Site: brandenburg
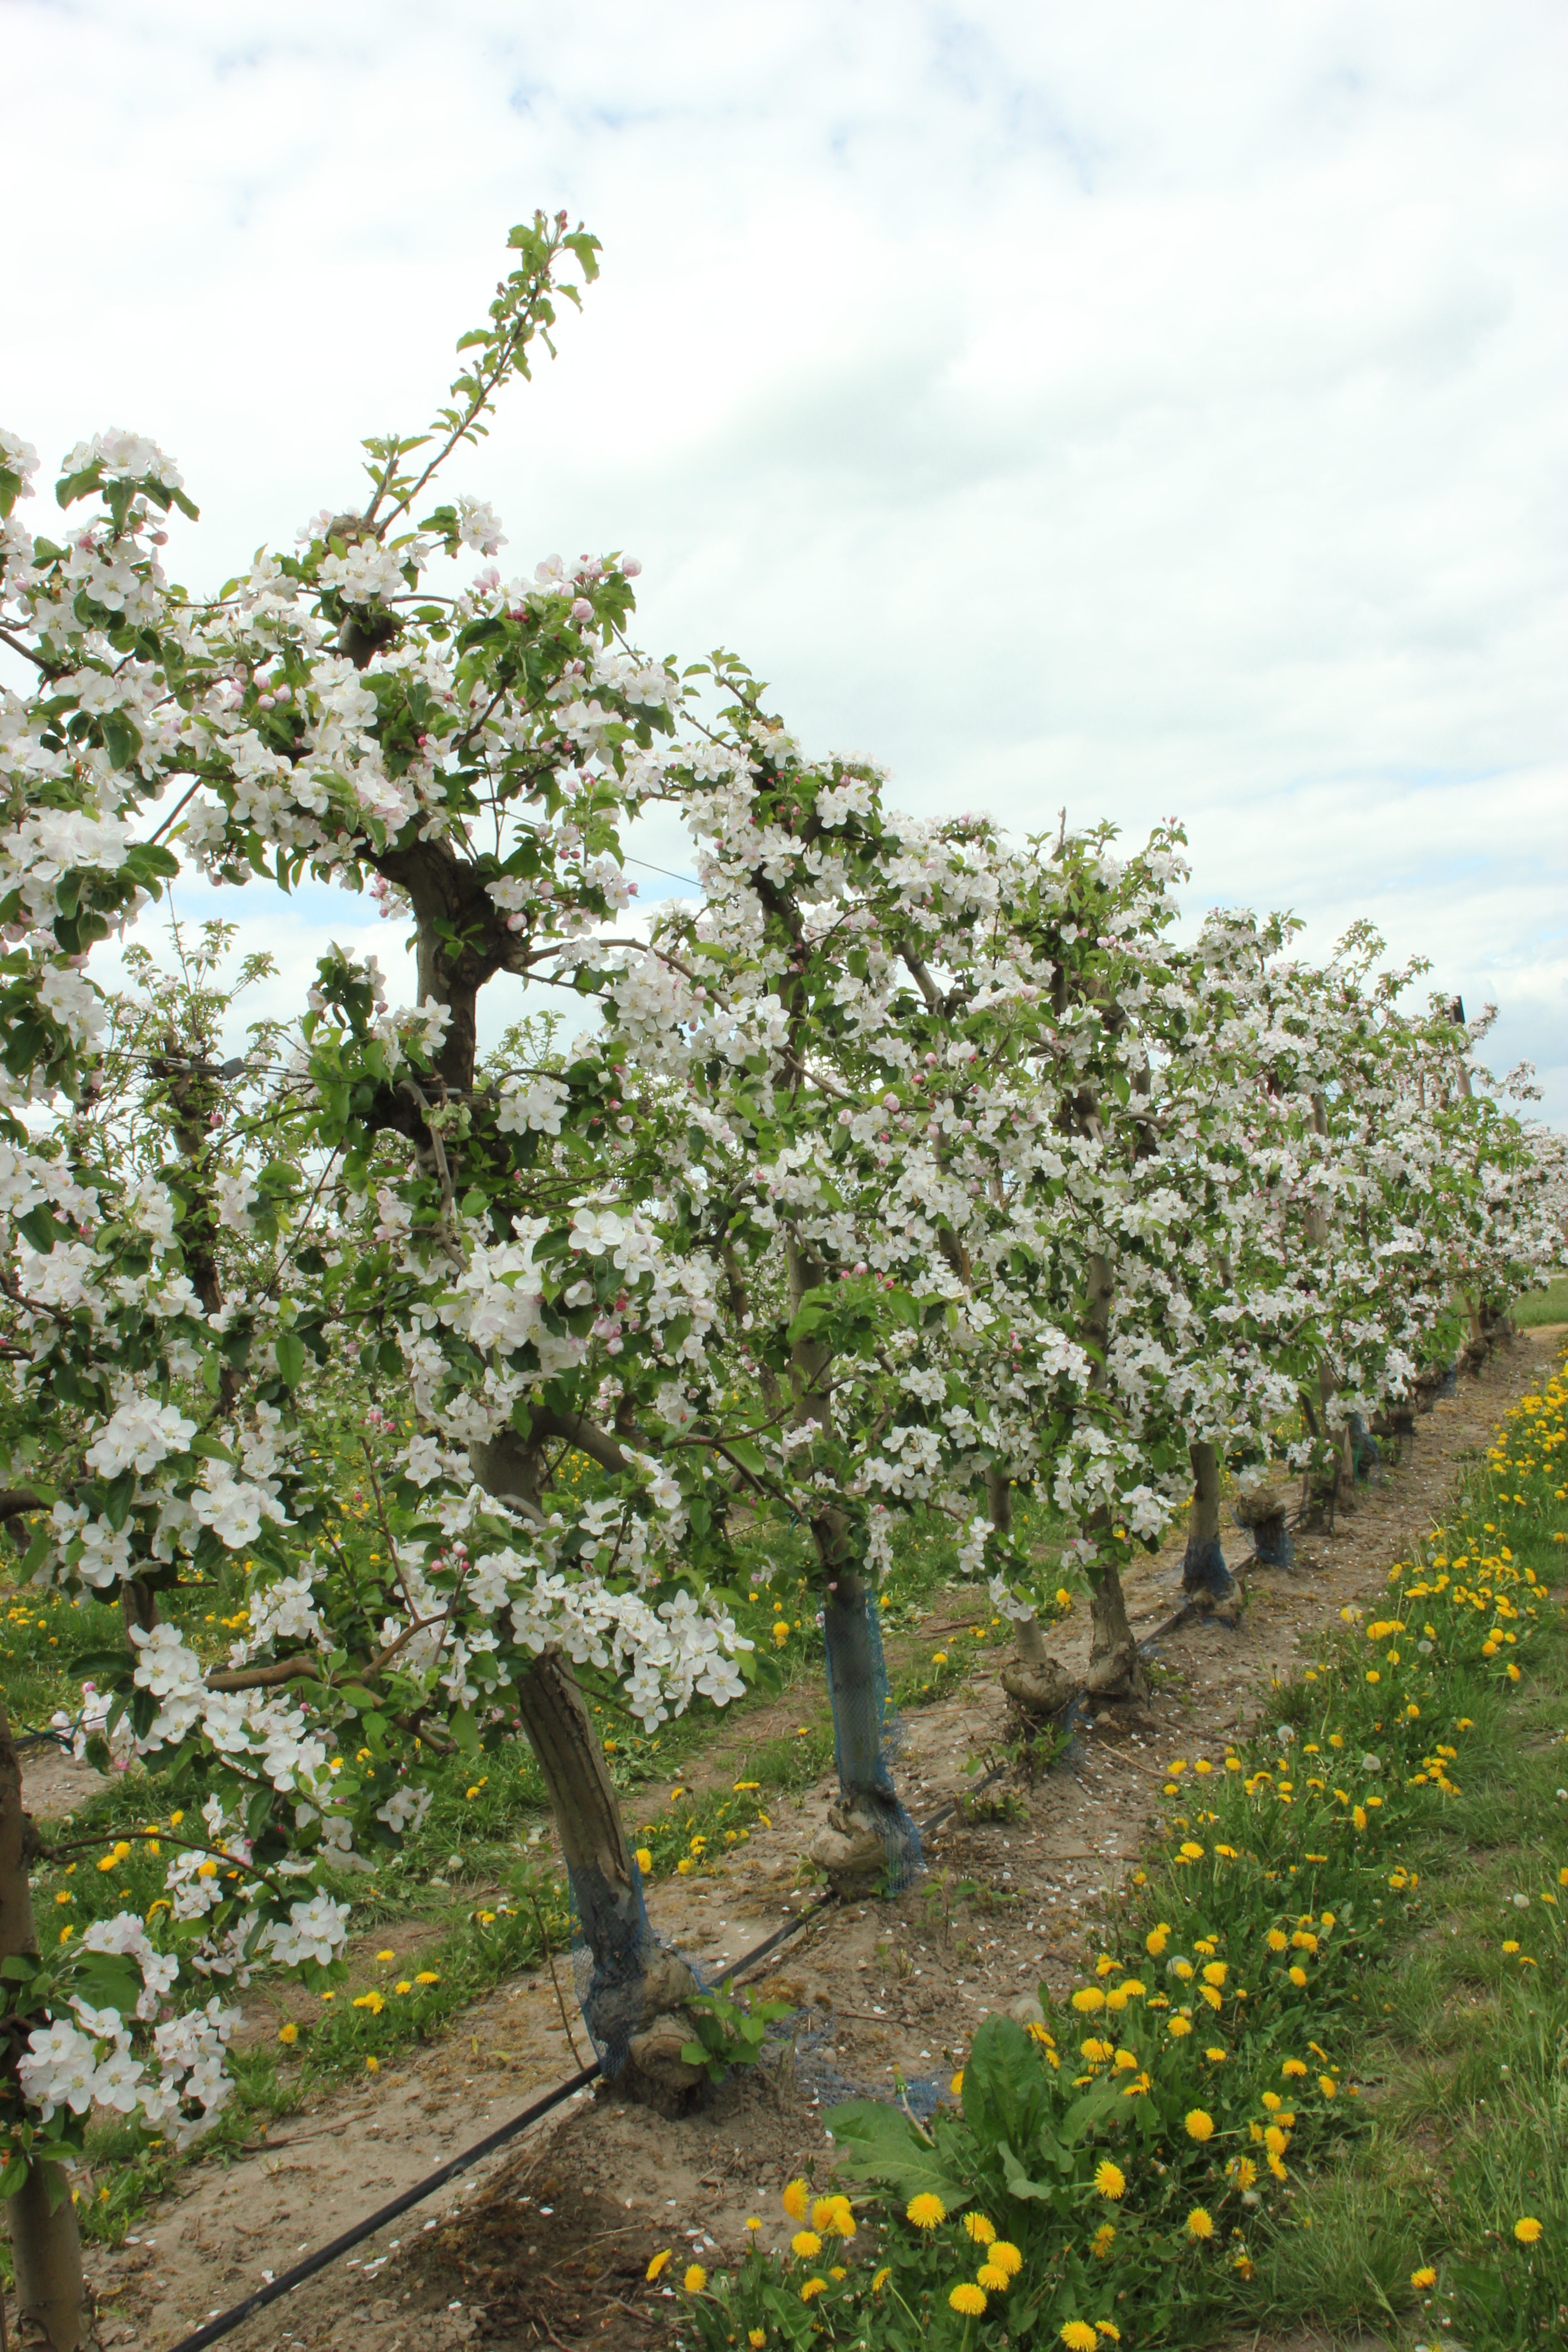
Growth stage (BBCH 65): Flowering